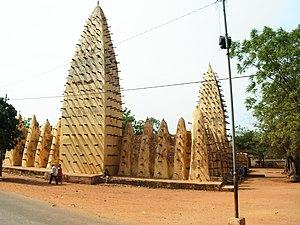
La culture du Burkina Faso, pays composé de plus de 60 groupes et sous groupes ethniques d'Afrique de l'Ouest, désigne d'abord les pratiques culturelles observables de ses 19,190 000 d'habitants.
Cet article recense les sites inscrits au patrimoine mondial au Burkina Faso.
Au Burkina Faso, anciennement Haute-Volta, l'histoire de l'islam est riche et complexe. D'après le recensement de 2006, la proportion de musulmans s'élève à 60,5 %.